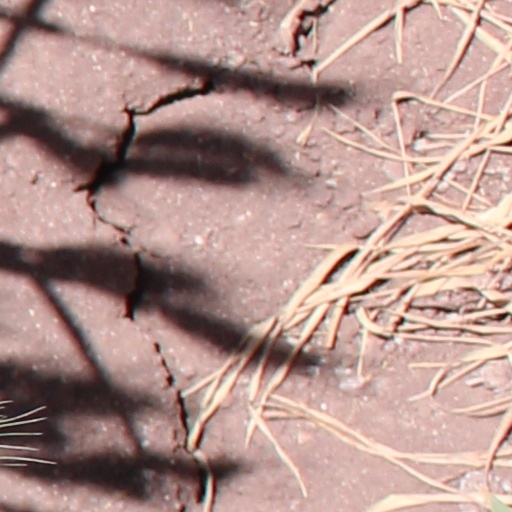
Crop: wheat